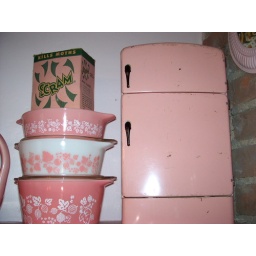
pink kitchen dishes and a toy fridge and a box of moth flakes from grandma thay ar still some in thare